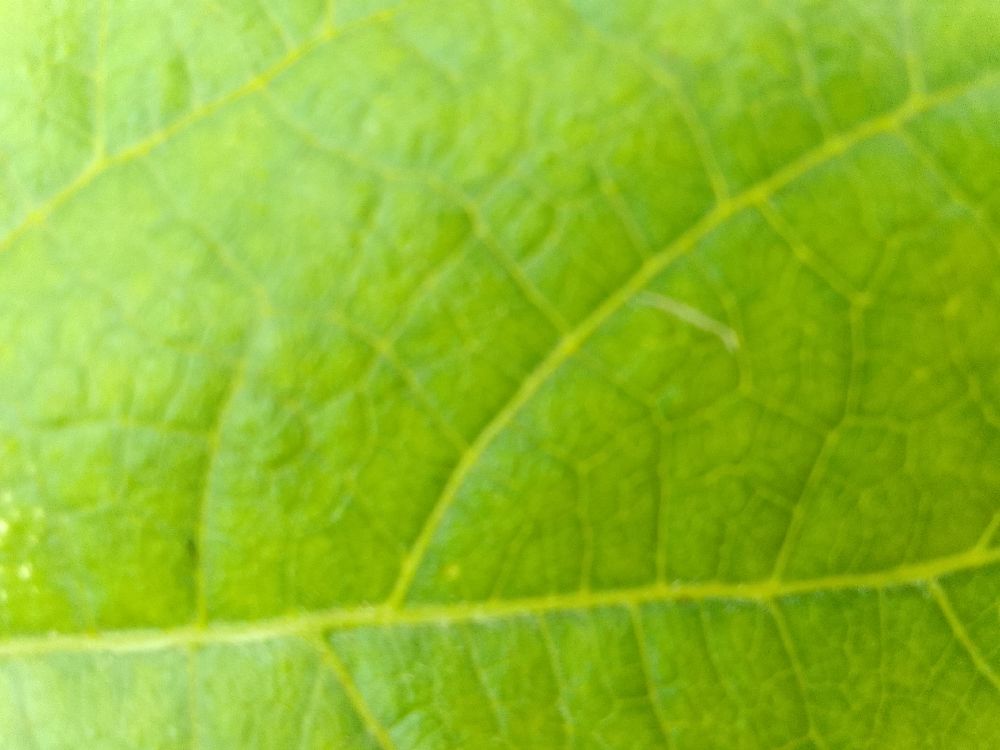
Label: healthy